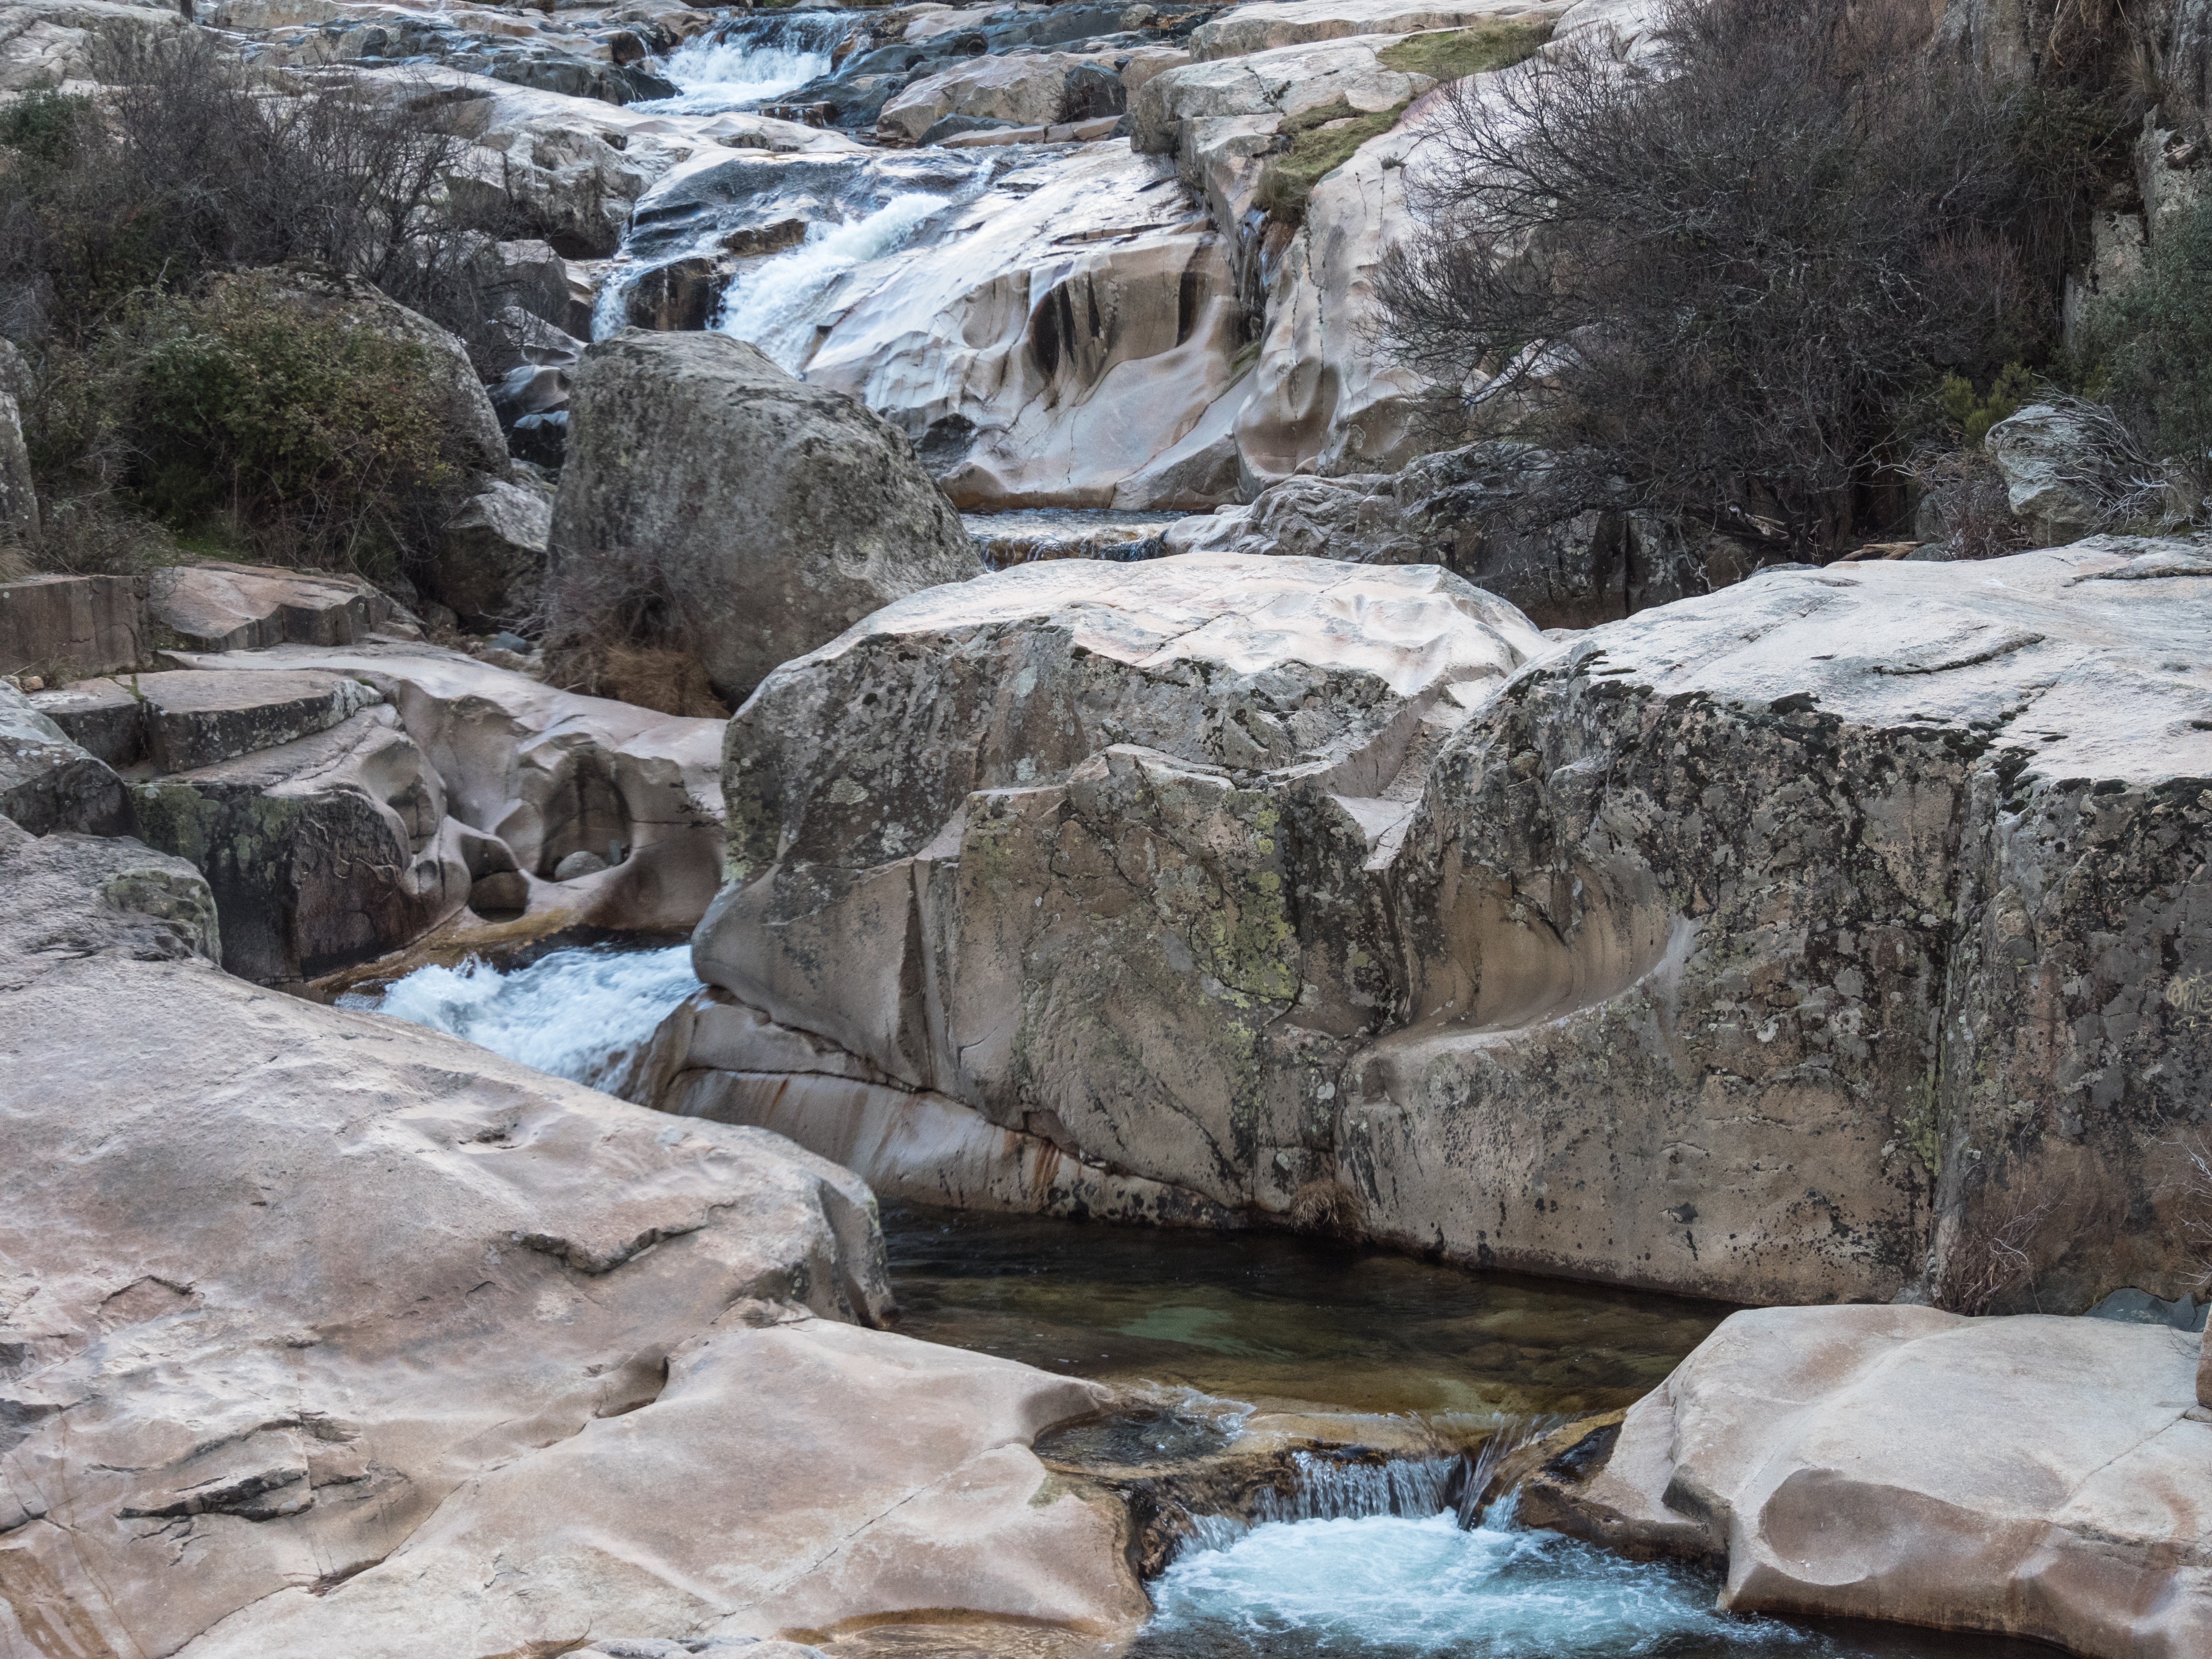
landscape, tree, water, nature, forest, rock, waterfall, creek, mountain, light, sky, lake, river, formation, stream, peaceful, peace, rapid, reservoir, erosion, trees, rocks, spain, geology, outcrop, madrid, boulder, beautiful, arroyo, water feature, watercourse, wadi, bedrock, highlights, soledad, brightness, stream bed, natural landscape, nature reserve, bello, water resources, the pedriza